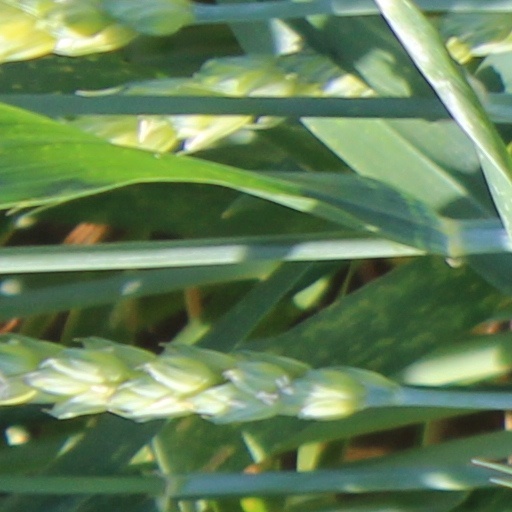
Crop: wheat